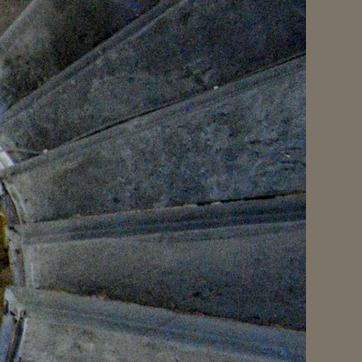
Material: stone